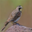
Label: bird